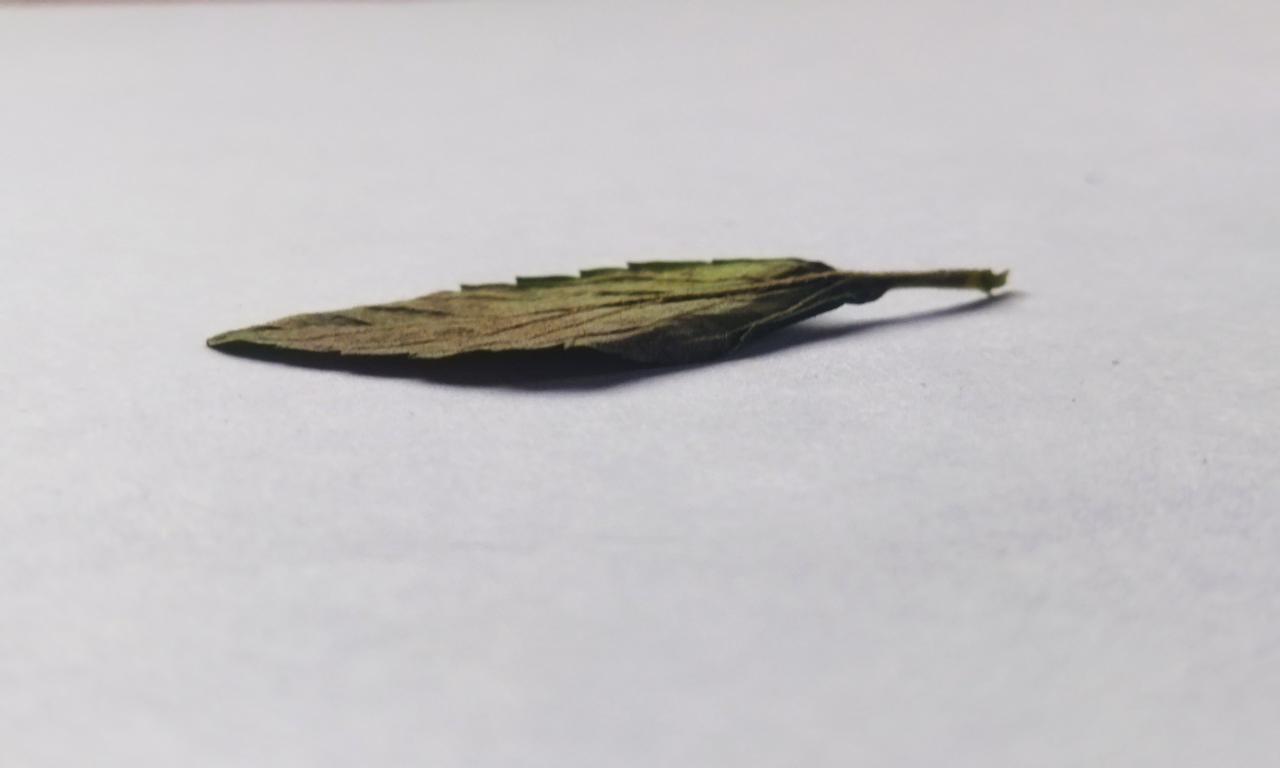
Label: Spoiled